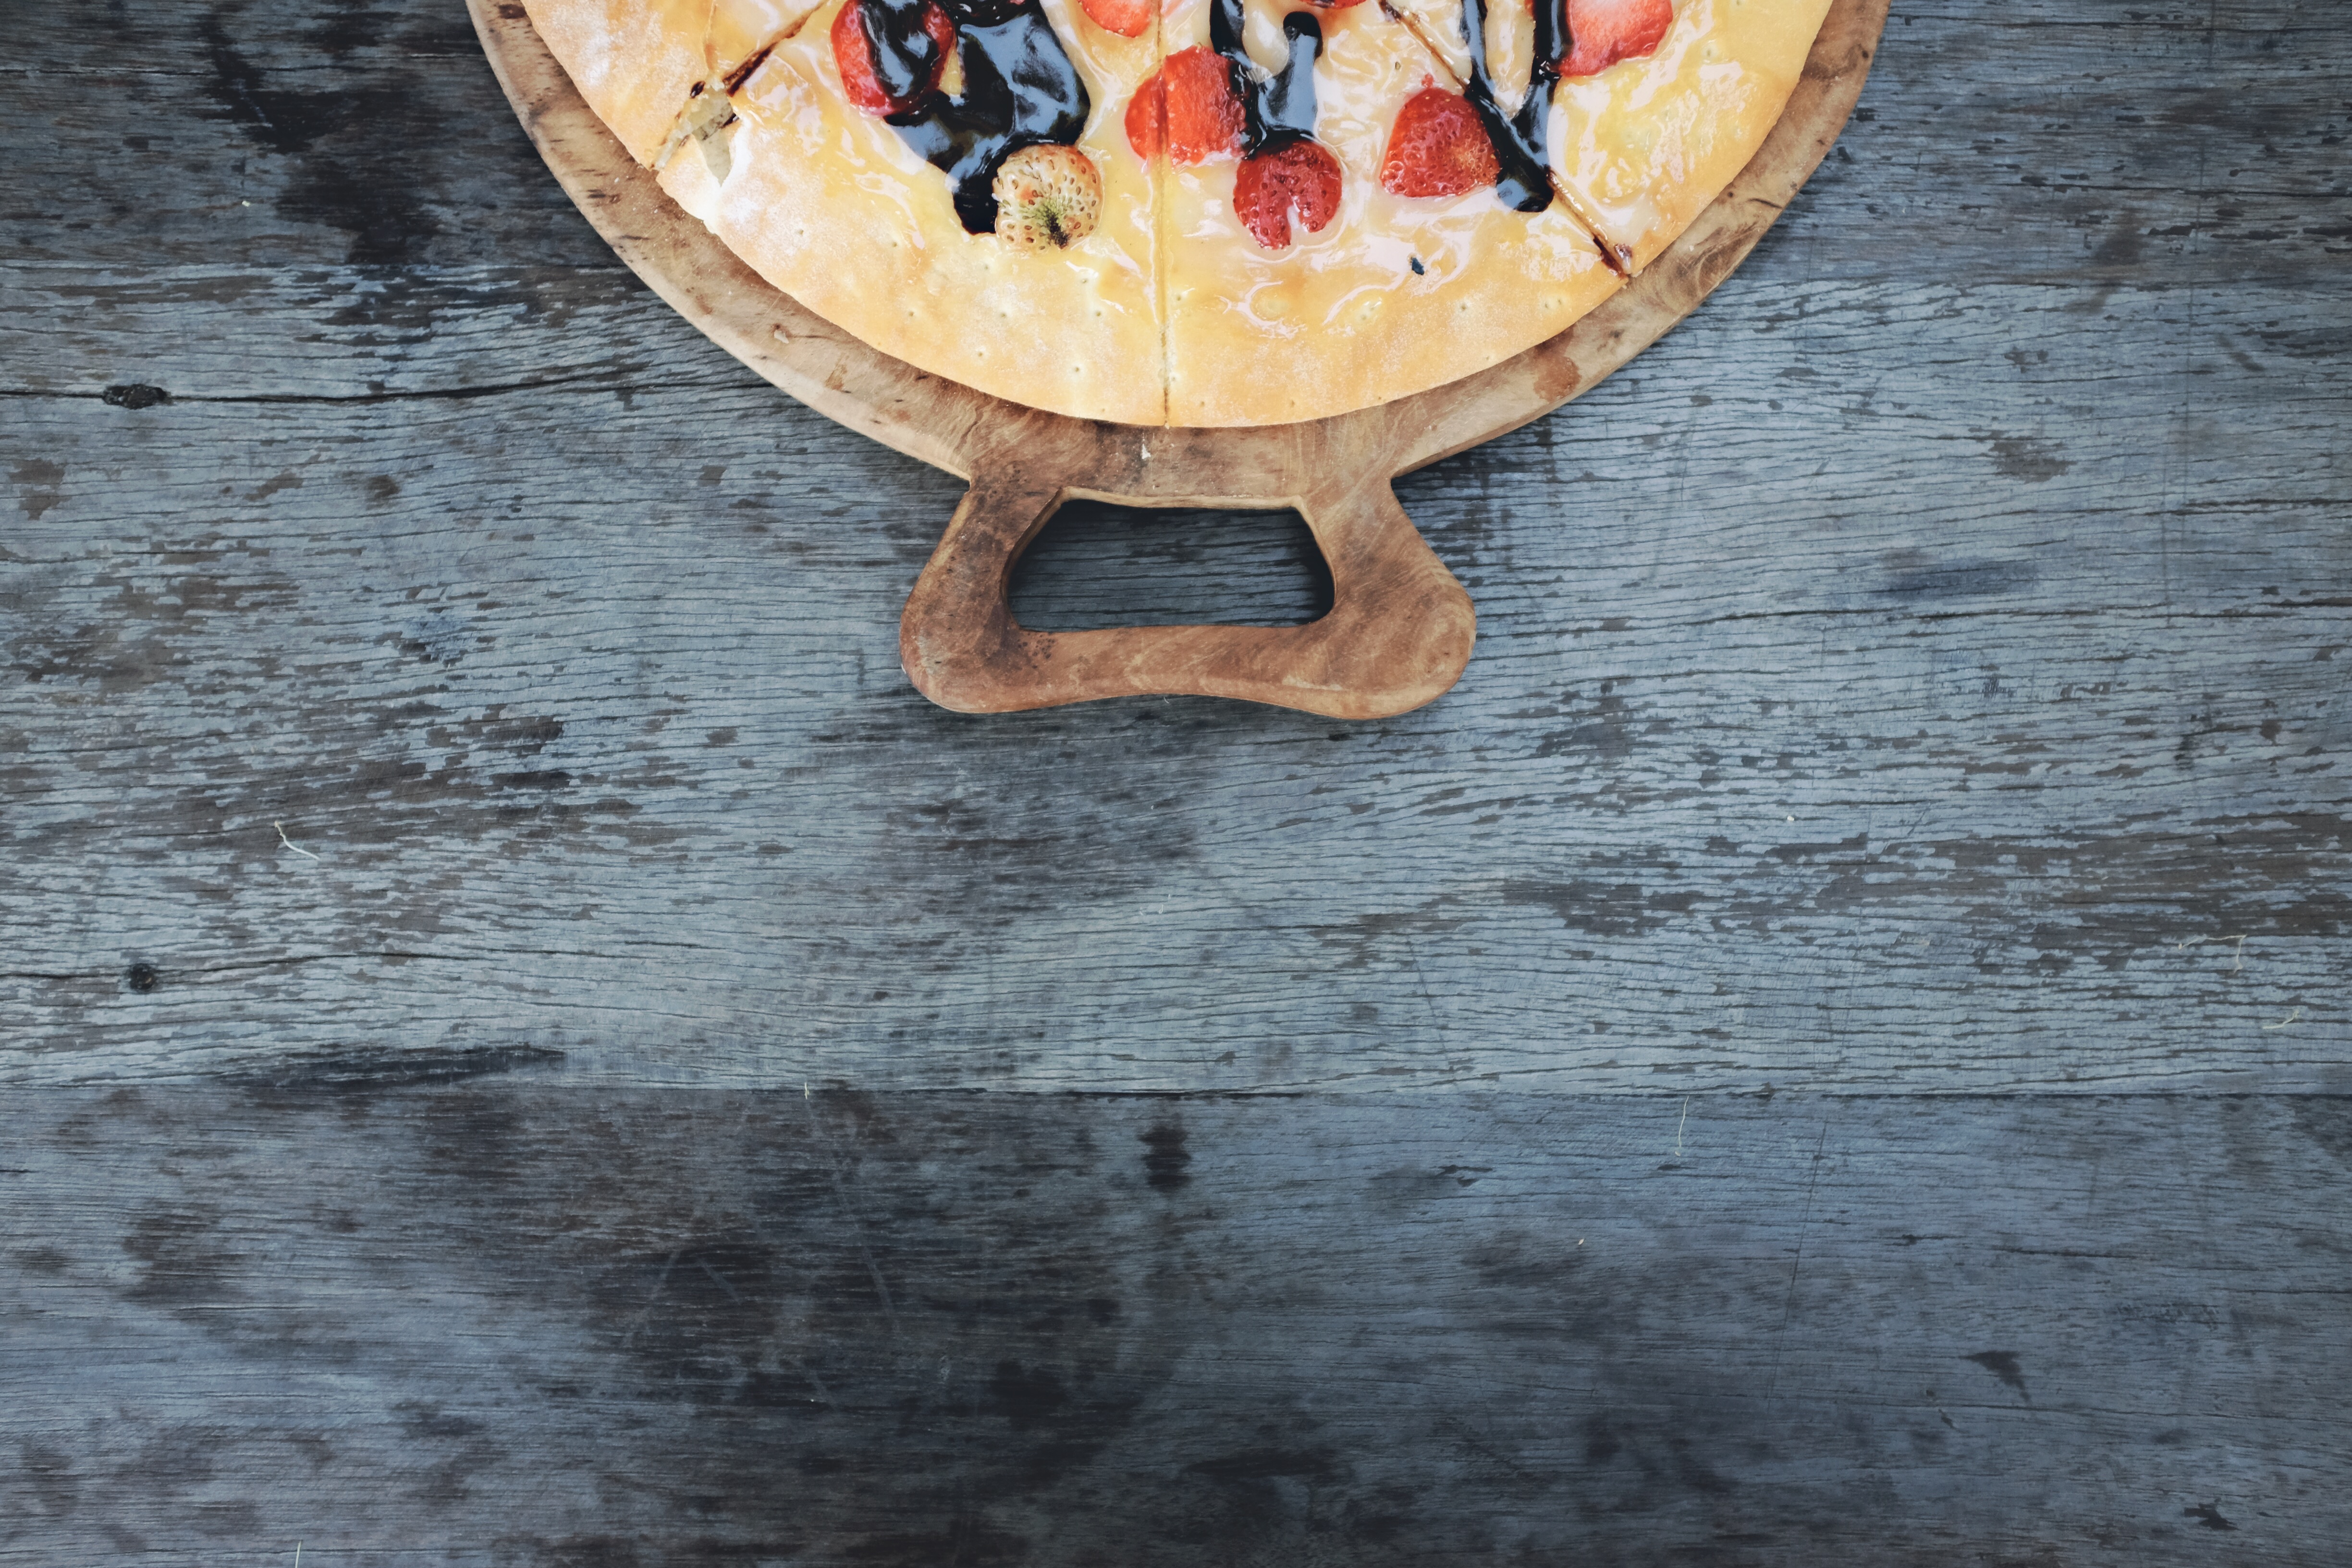
table, wood, sweet, flower, floor, rustic, food, furniture, dessert, cake, art, wooden, carving, flooring